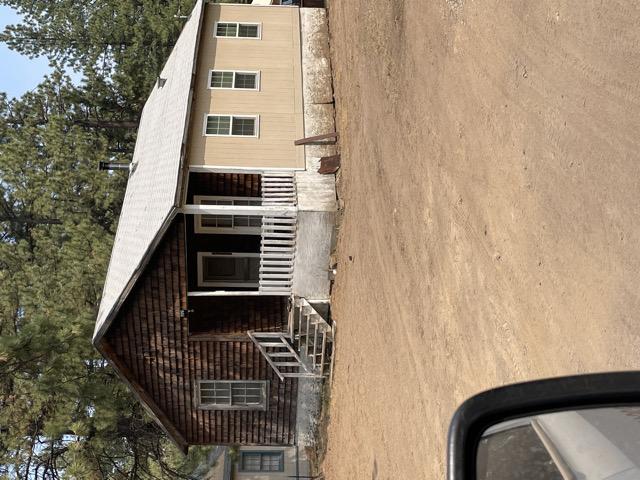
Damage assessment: no_damage